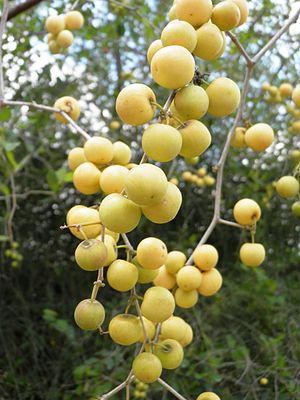
Tornet jujube / Galleri
Frugter.
Tornet jujube er en tornet og stedsegrøn busk eller et mellemstort træ med grøngule blomster og spiselige stenfrugter. Planten bliver dyrket i Mellemøsten for disse frugters skyld.